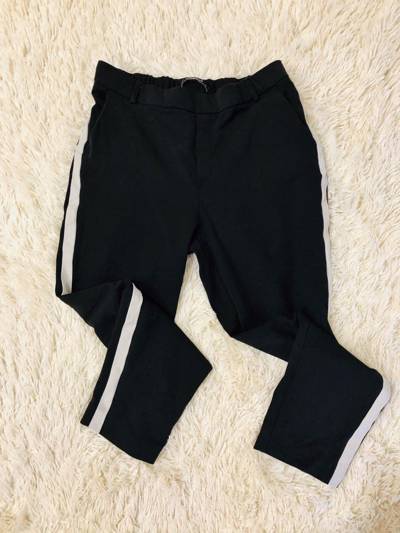
Waste category: clothes